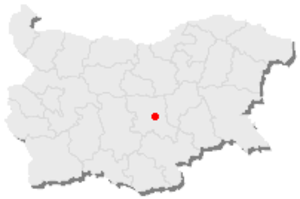
Carte de la Bulgarie, le point rouge indique Stara_Zagora.